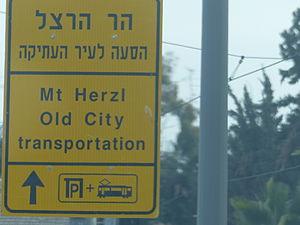
Tramway de Jérusalem
Le tramway de Jérusalem est un tramway dont les caractéristiques sont celles d'un métro léger, qui dessert la ville de Jérusalem et une partie de la Cisjordanie. Il transporte, selon Geo magazine, 130 000 voyageurs par jour.